Amale (wrestler)

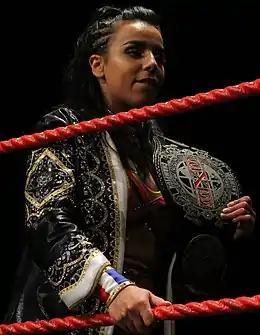
Amale is a former one-time wXw Women's Champion

Amale is a former one-time wXw Women's Champion, having won the title on 6 January 2019. She defeated Killer Kelly, Toni Storm and Valkyrie at Superstars of Wrestling to win the title.